Karlshorst

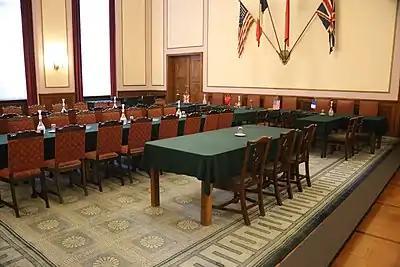
Original table and chairs as set up for the second signing of the Unconditional Surrender of the Germans

Karlshorst has access to the Berlin S-Bahn network at Berlin-Karlshorst railway station.